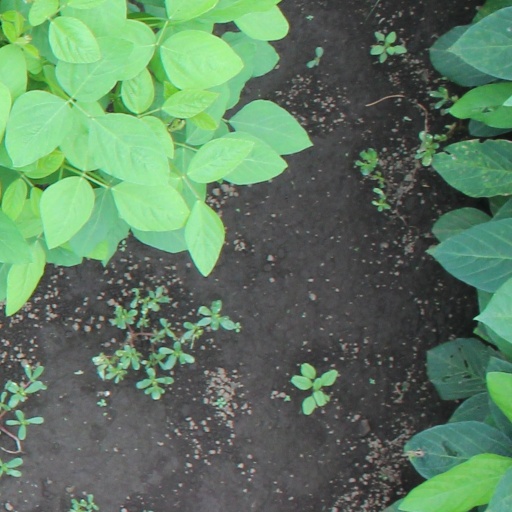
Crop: soybean